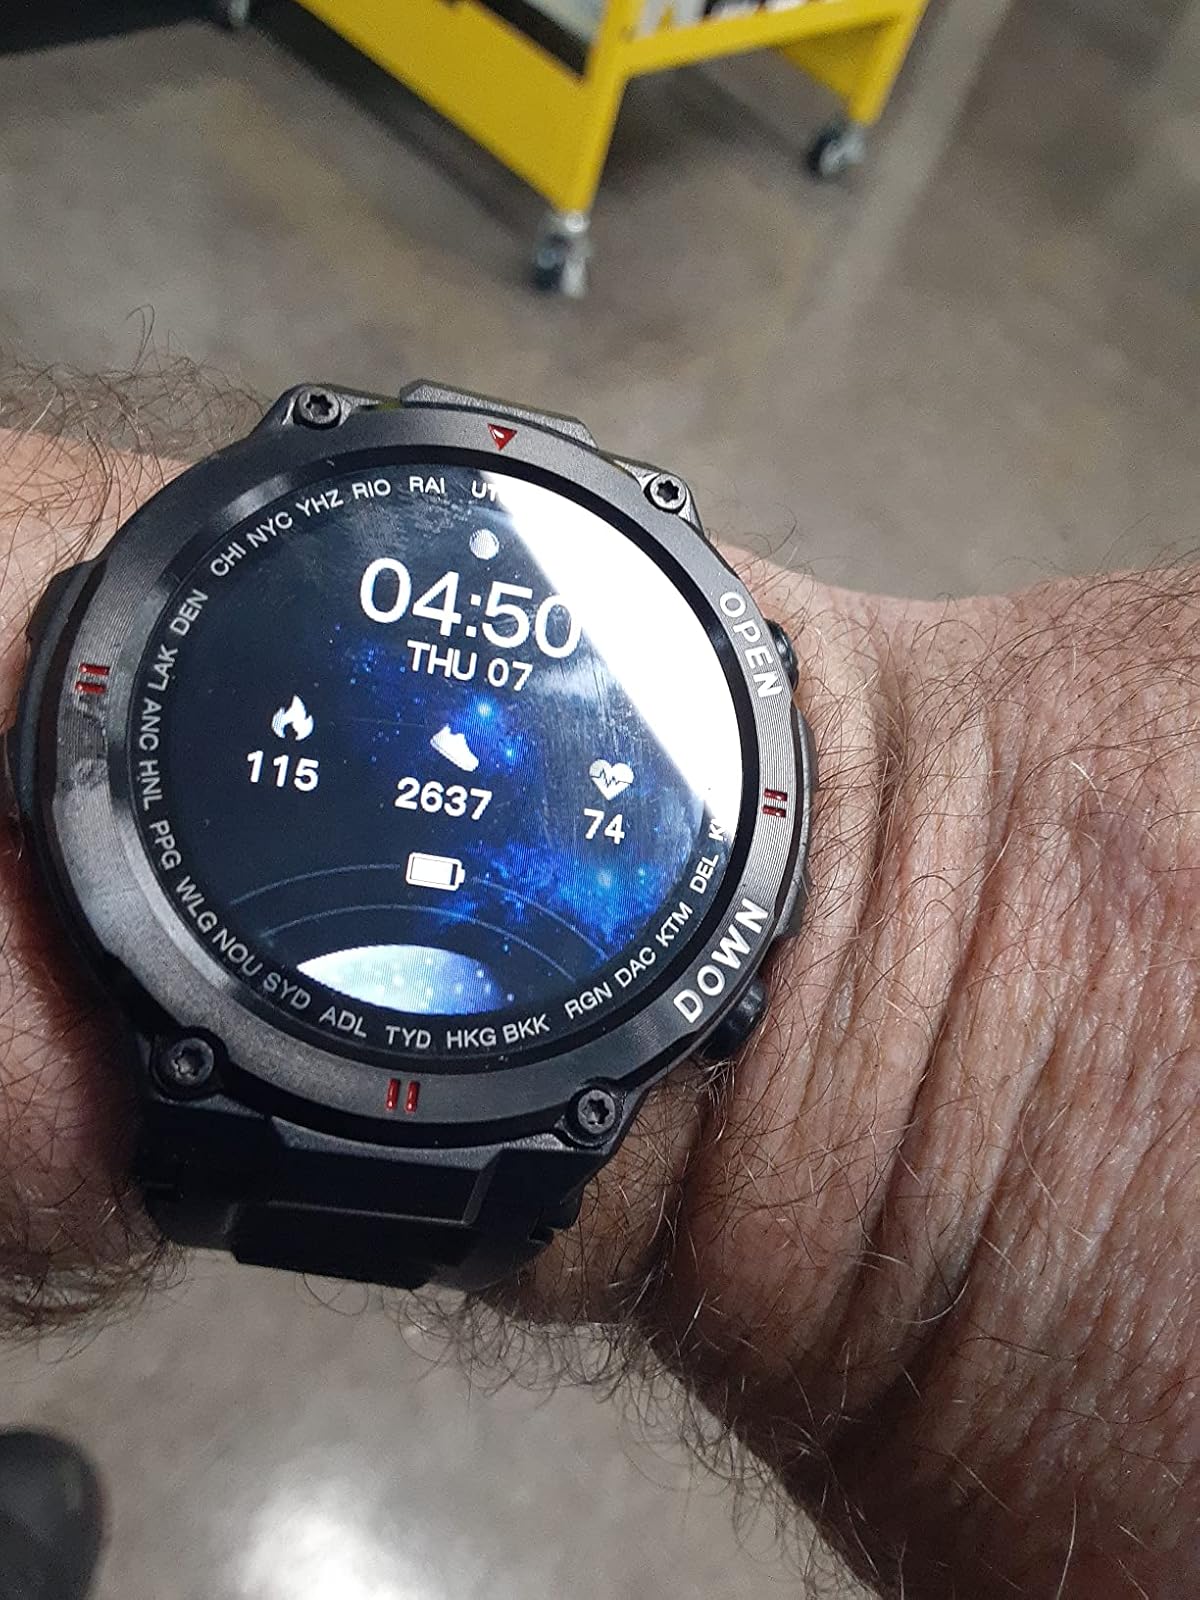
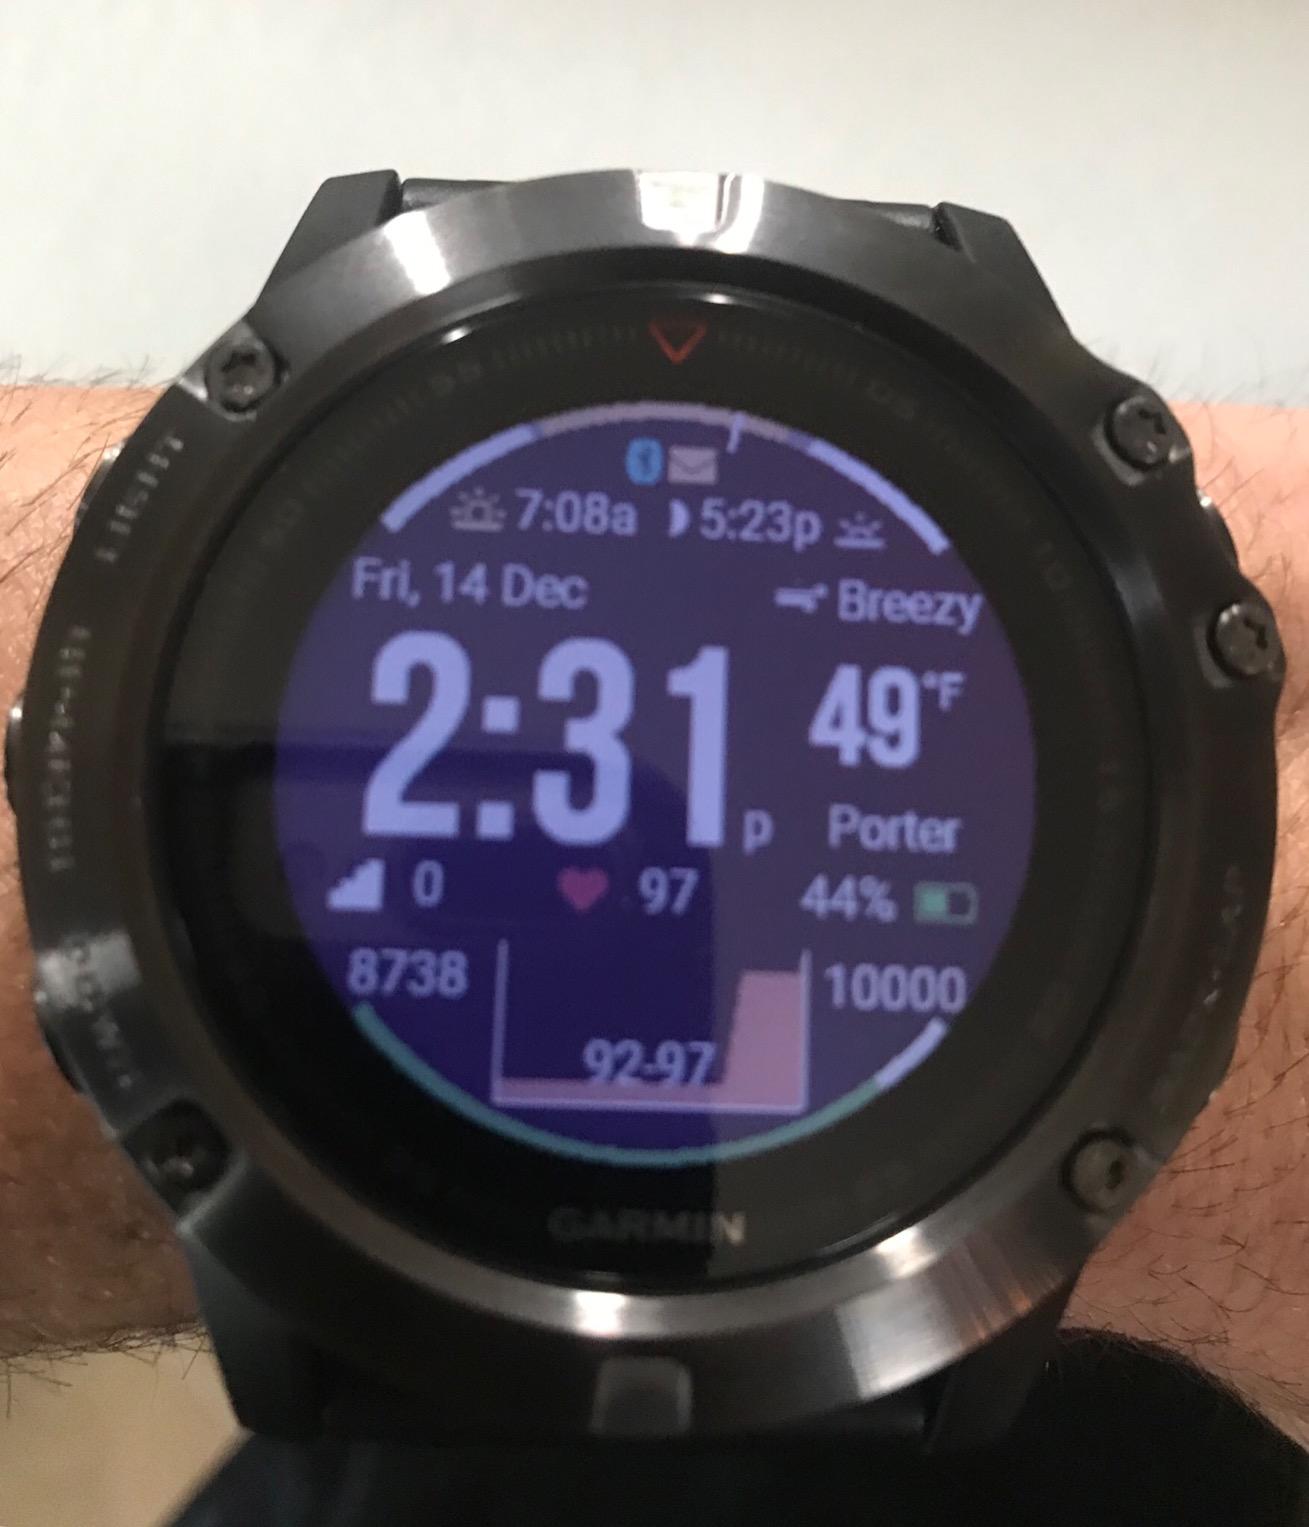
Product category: smartwatch
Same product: no